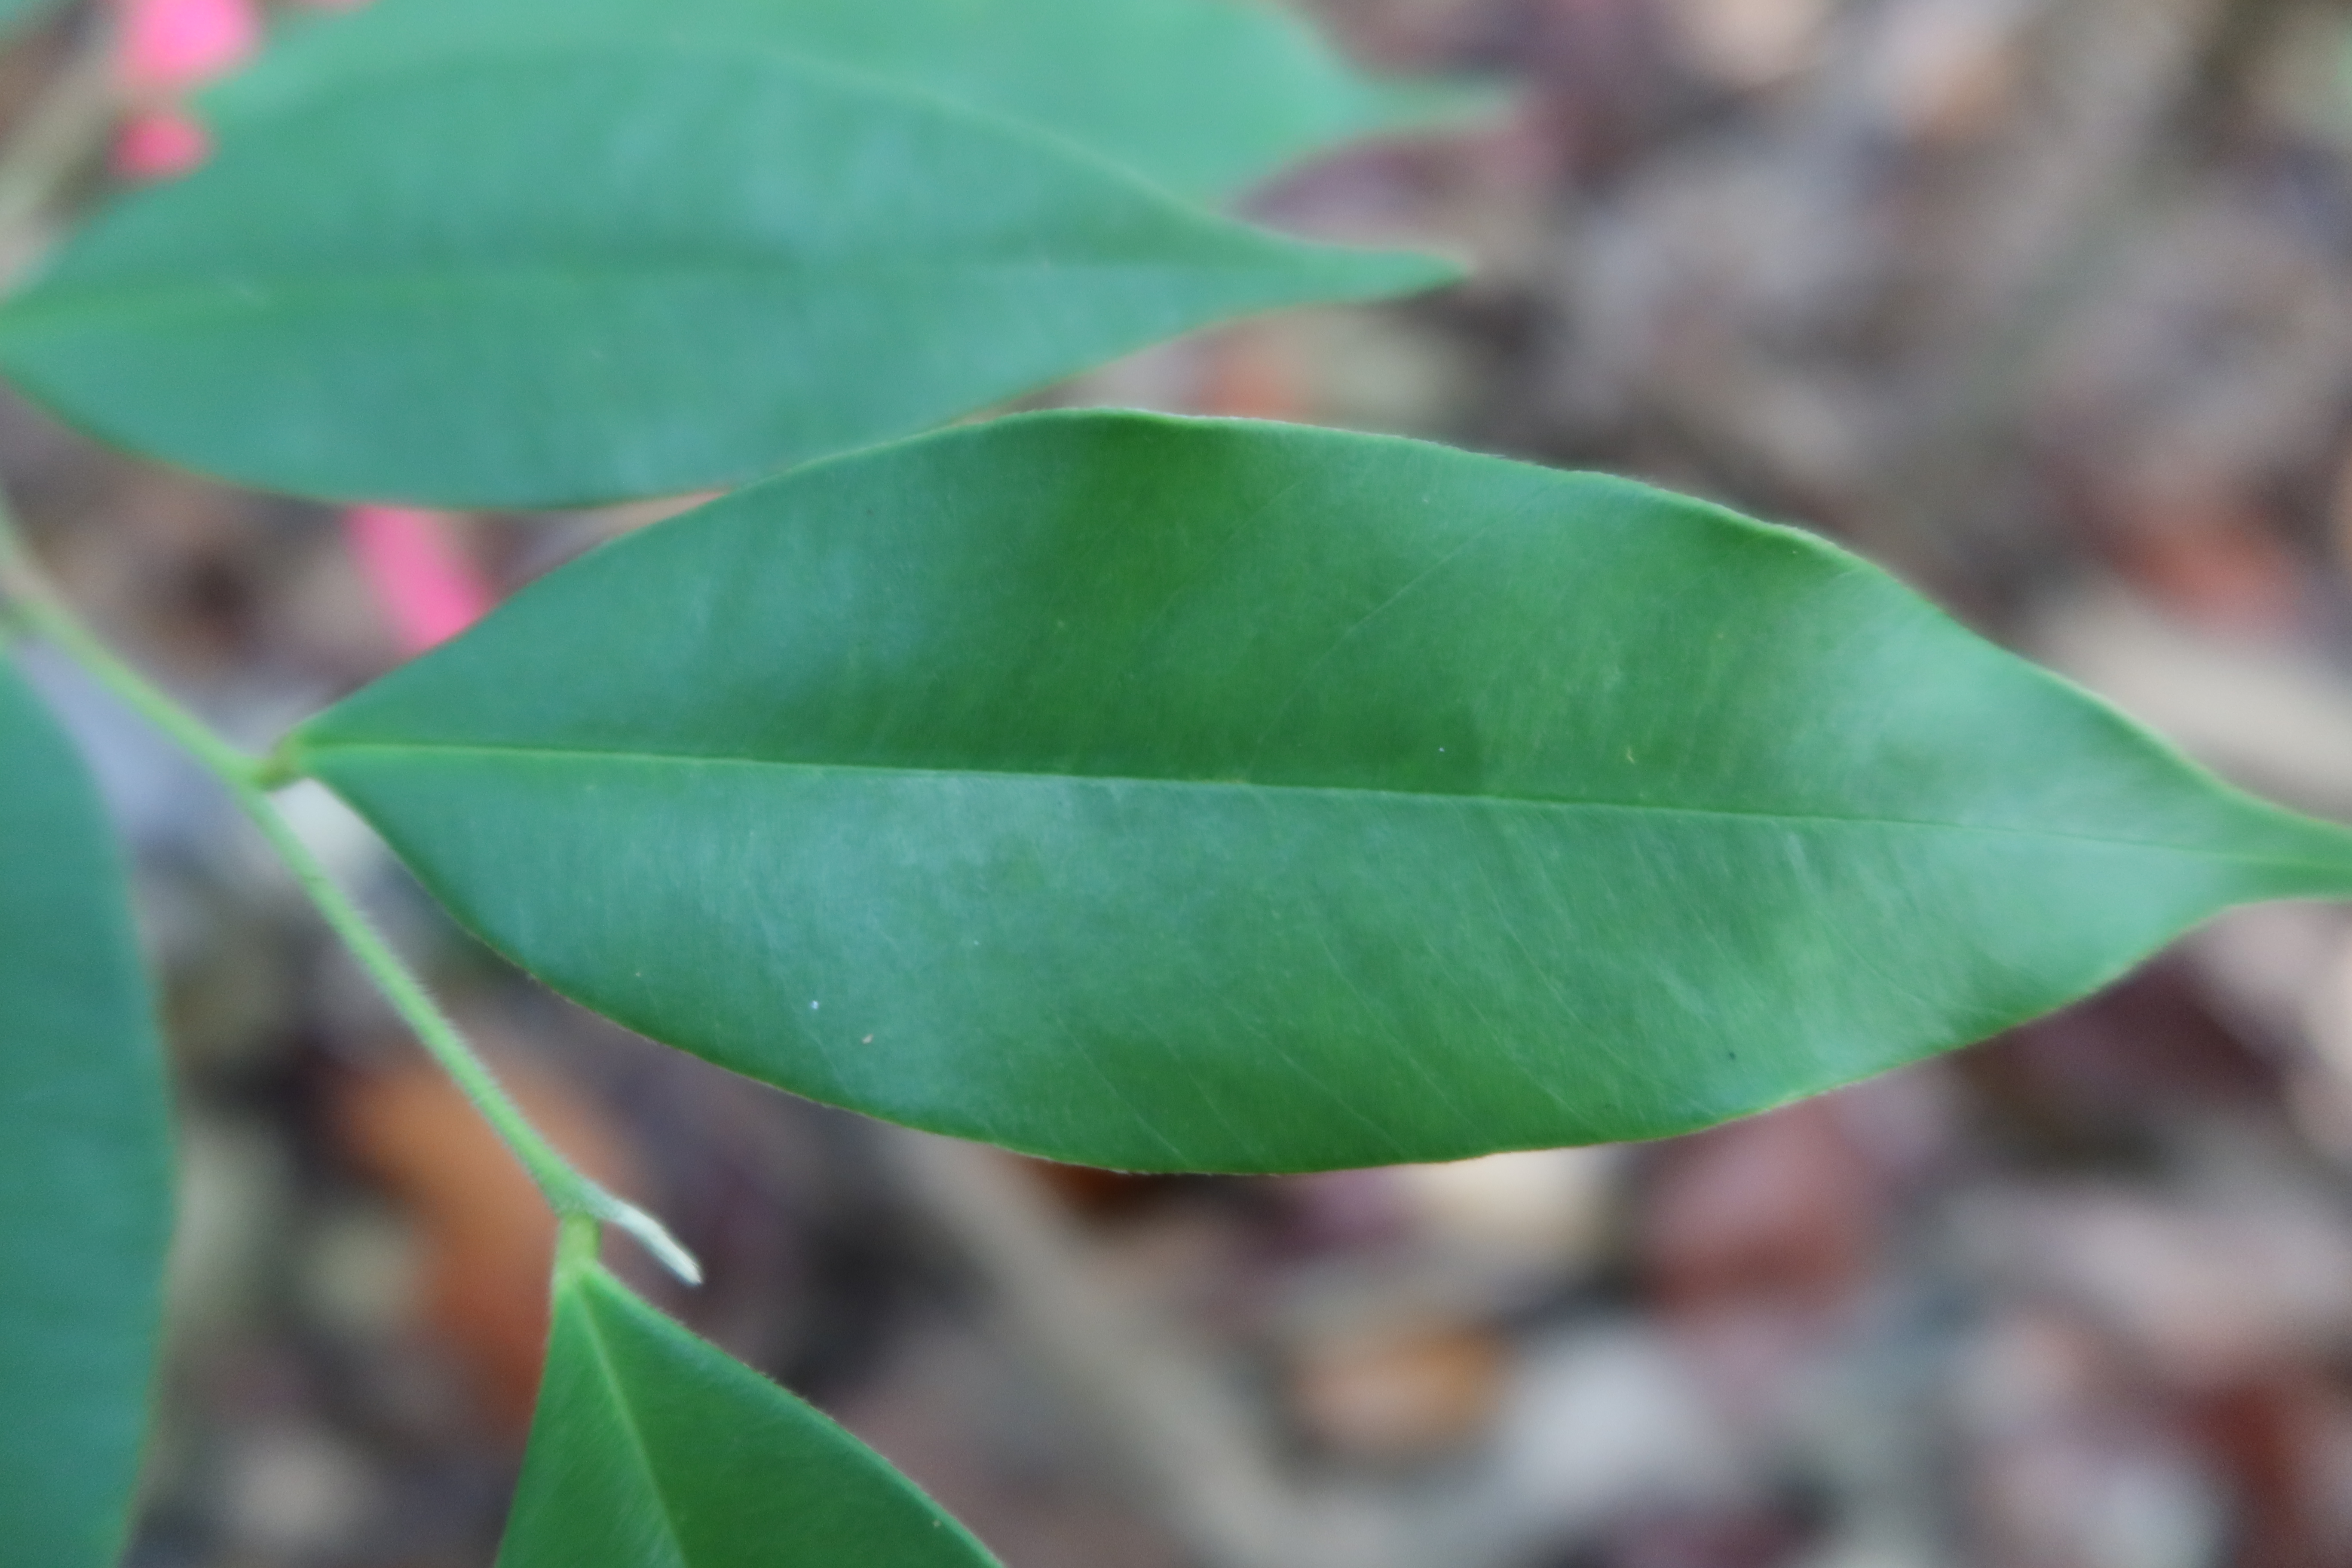
Label: Healthy